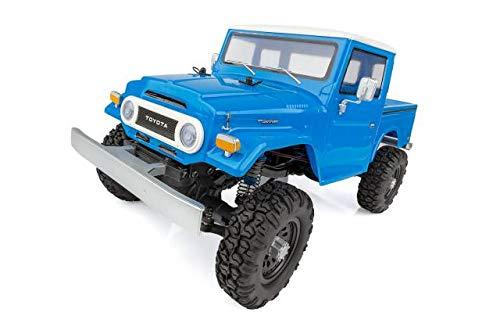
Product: Team Associated 40003 CR12 Toyota FJ45 Pickup Truck Ready to Run, Electric 1: 12th Scale 4WD, Brushed (Blue)
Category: Toys & Games | Hobbies | Remote & App Controlled Vehicles & Parts | Remote & App Controlled Vehicles | Trucks
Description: Reedy brushed 380 motor.
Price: $158.23